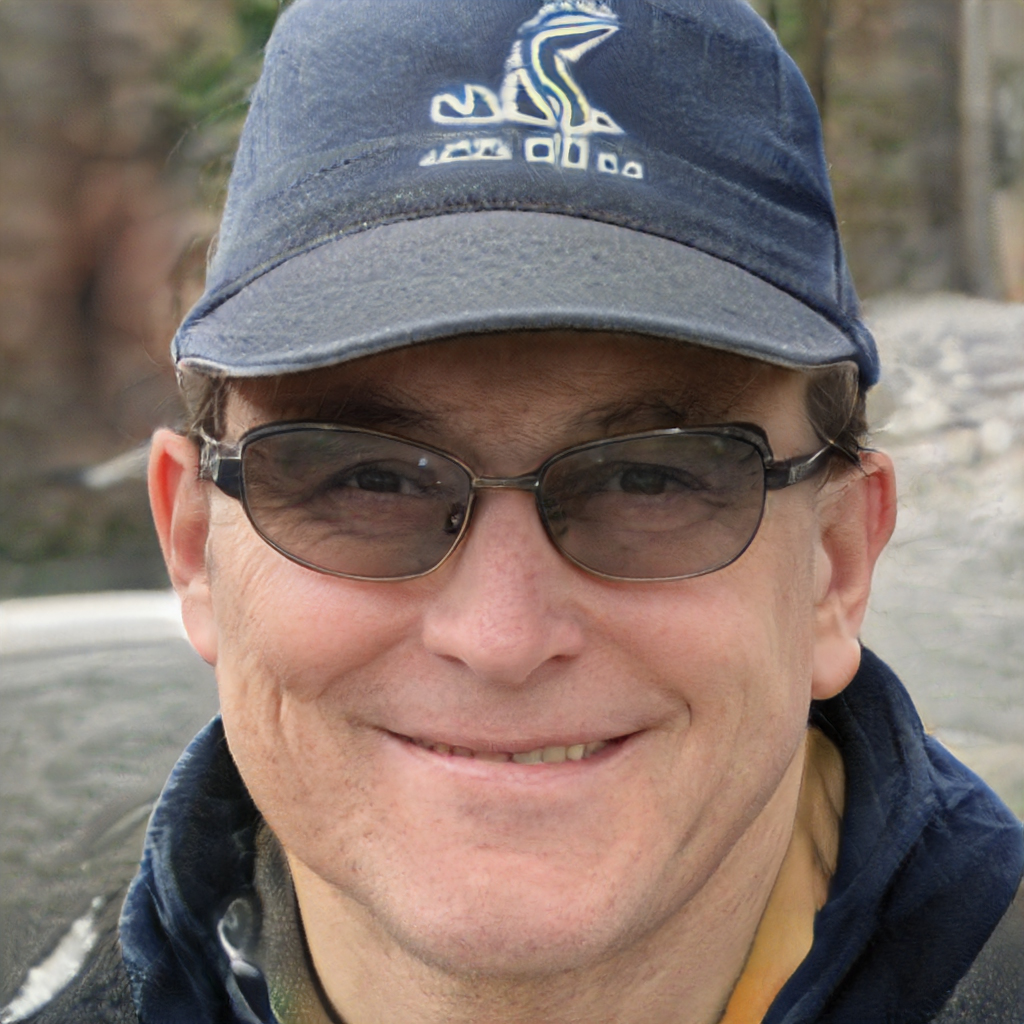
Gender: Male